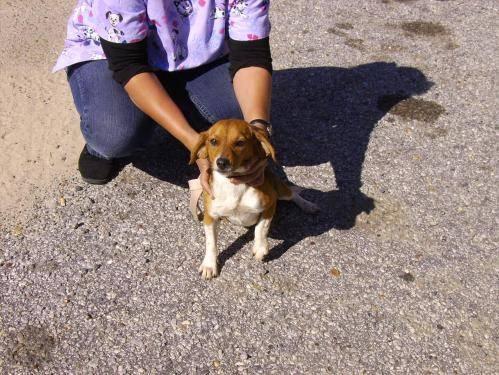
dog